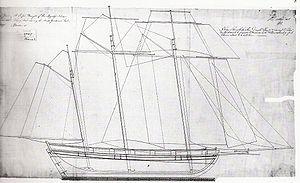
Un Baltimore Clipper est un type de bateaux à voiles rapides construits au centre du littoral atlantique des États-Unis d’Amérique, en particulier dans le port de Baltimore, dans le Maryland. Il désigne de petits clippers gréés en goélettes à deux mâts ou en brigantins. Ces navires peuvent également être désignés sous le nom de Baltimore Flyers.